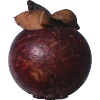
Label: Mangostan 1